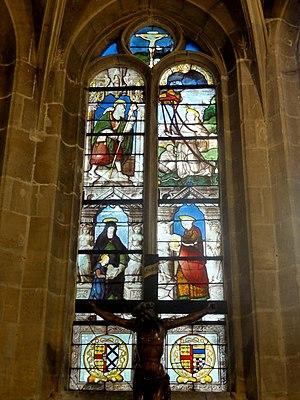
Verrière n° 0.